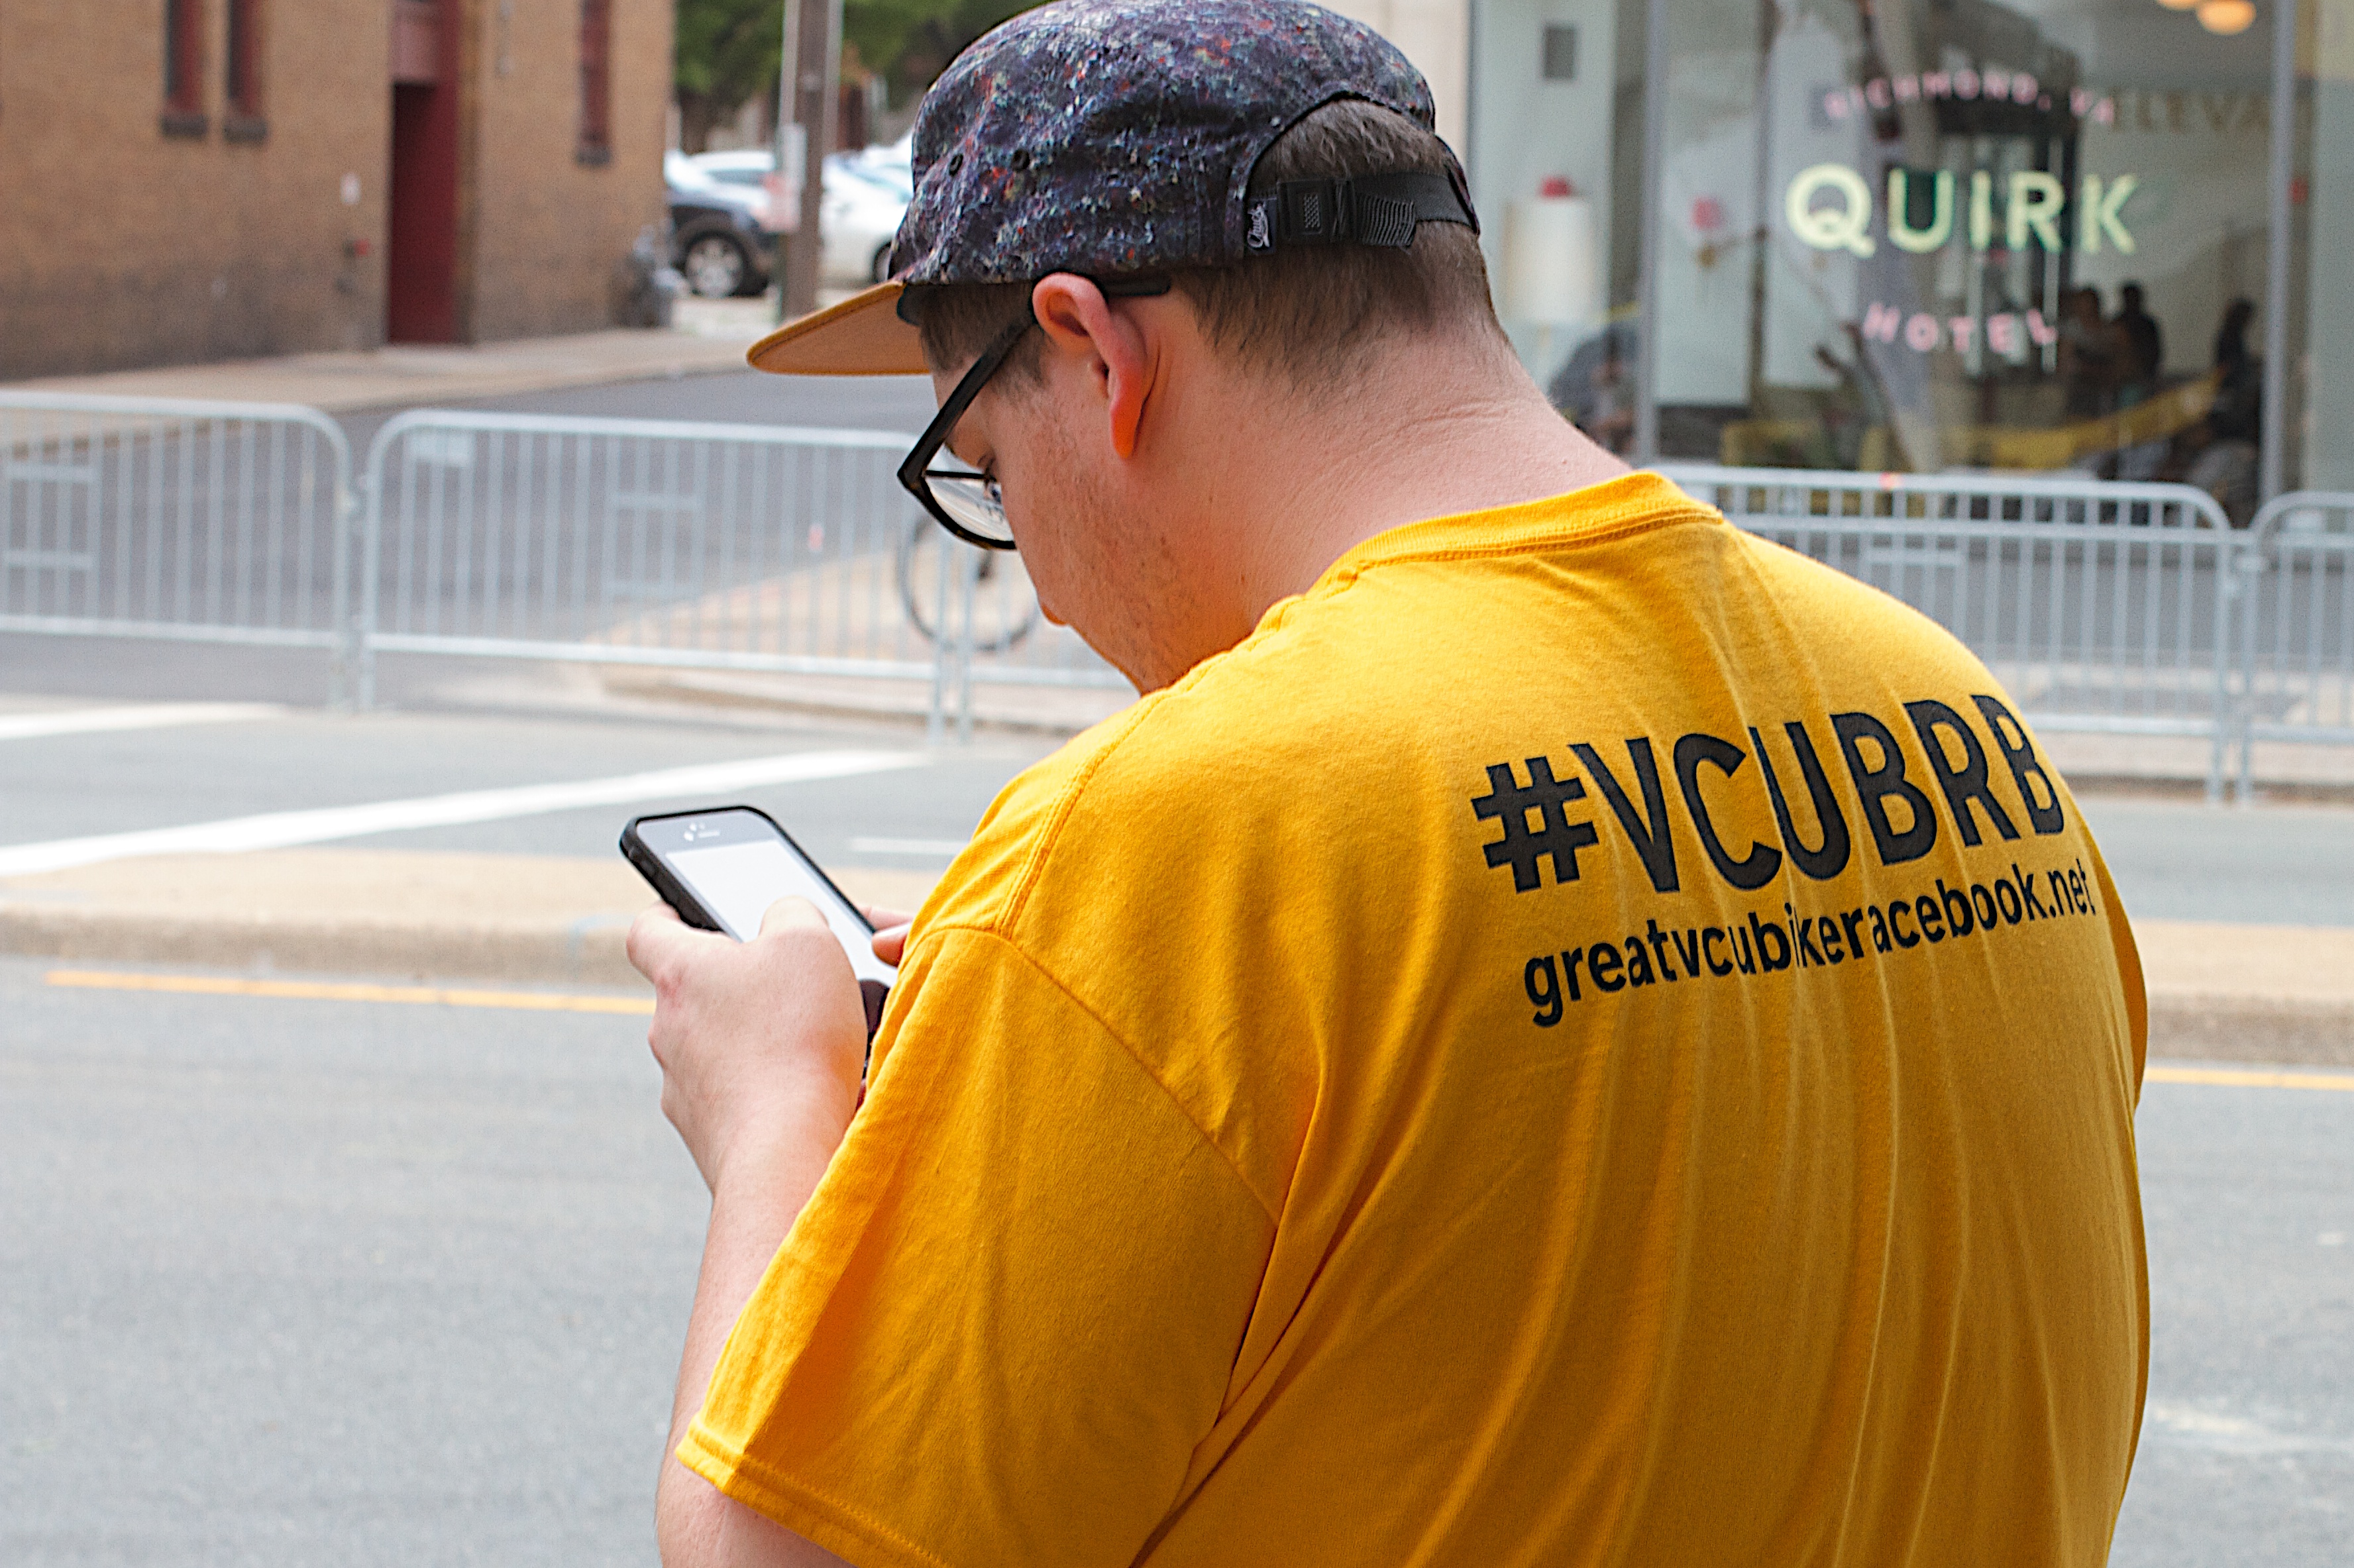
man, person, yellow, vcubrb, theworldsatvcu